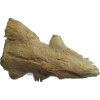
Label: ginger